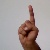
The image shows a hand gesture representing the letter 'D' in Indian Sign Language.